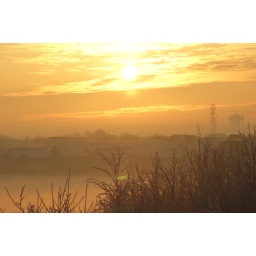
sunset over stepps the structure on the far right is a water tower about eight miles away